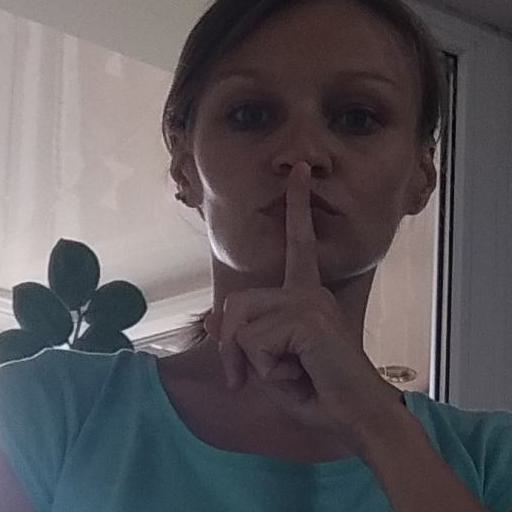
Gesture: mute